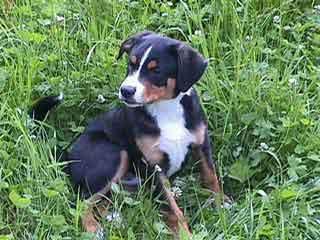
Appenzeller